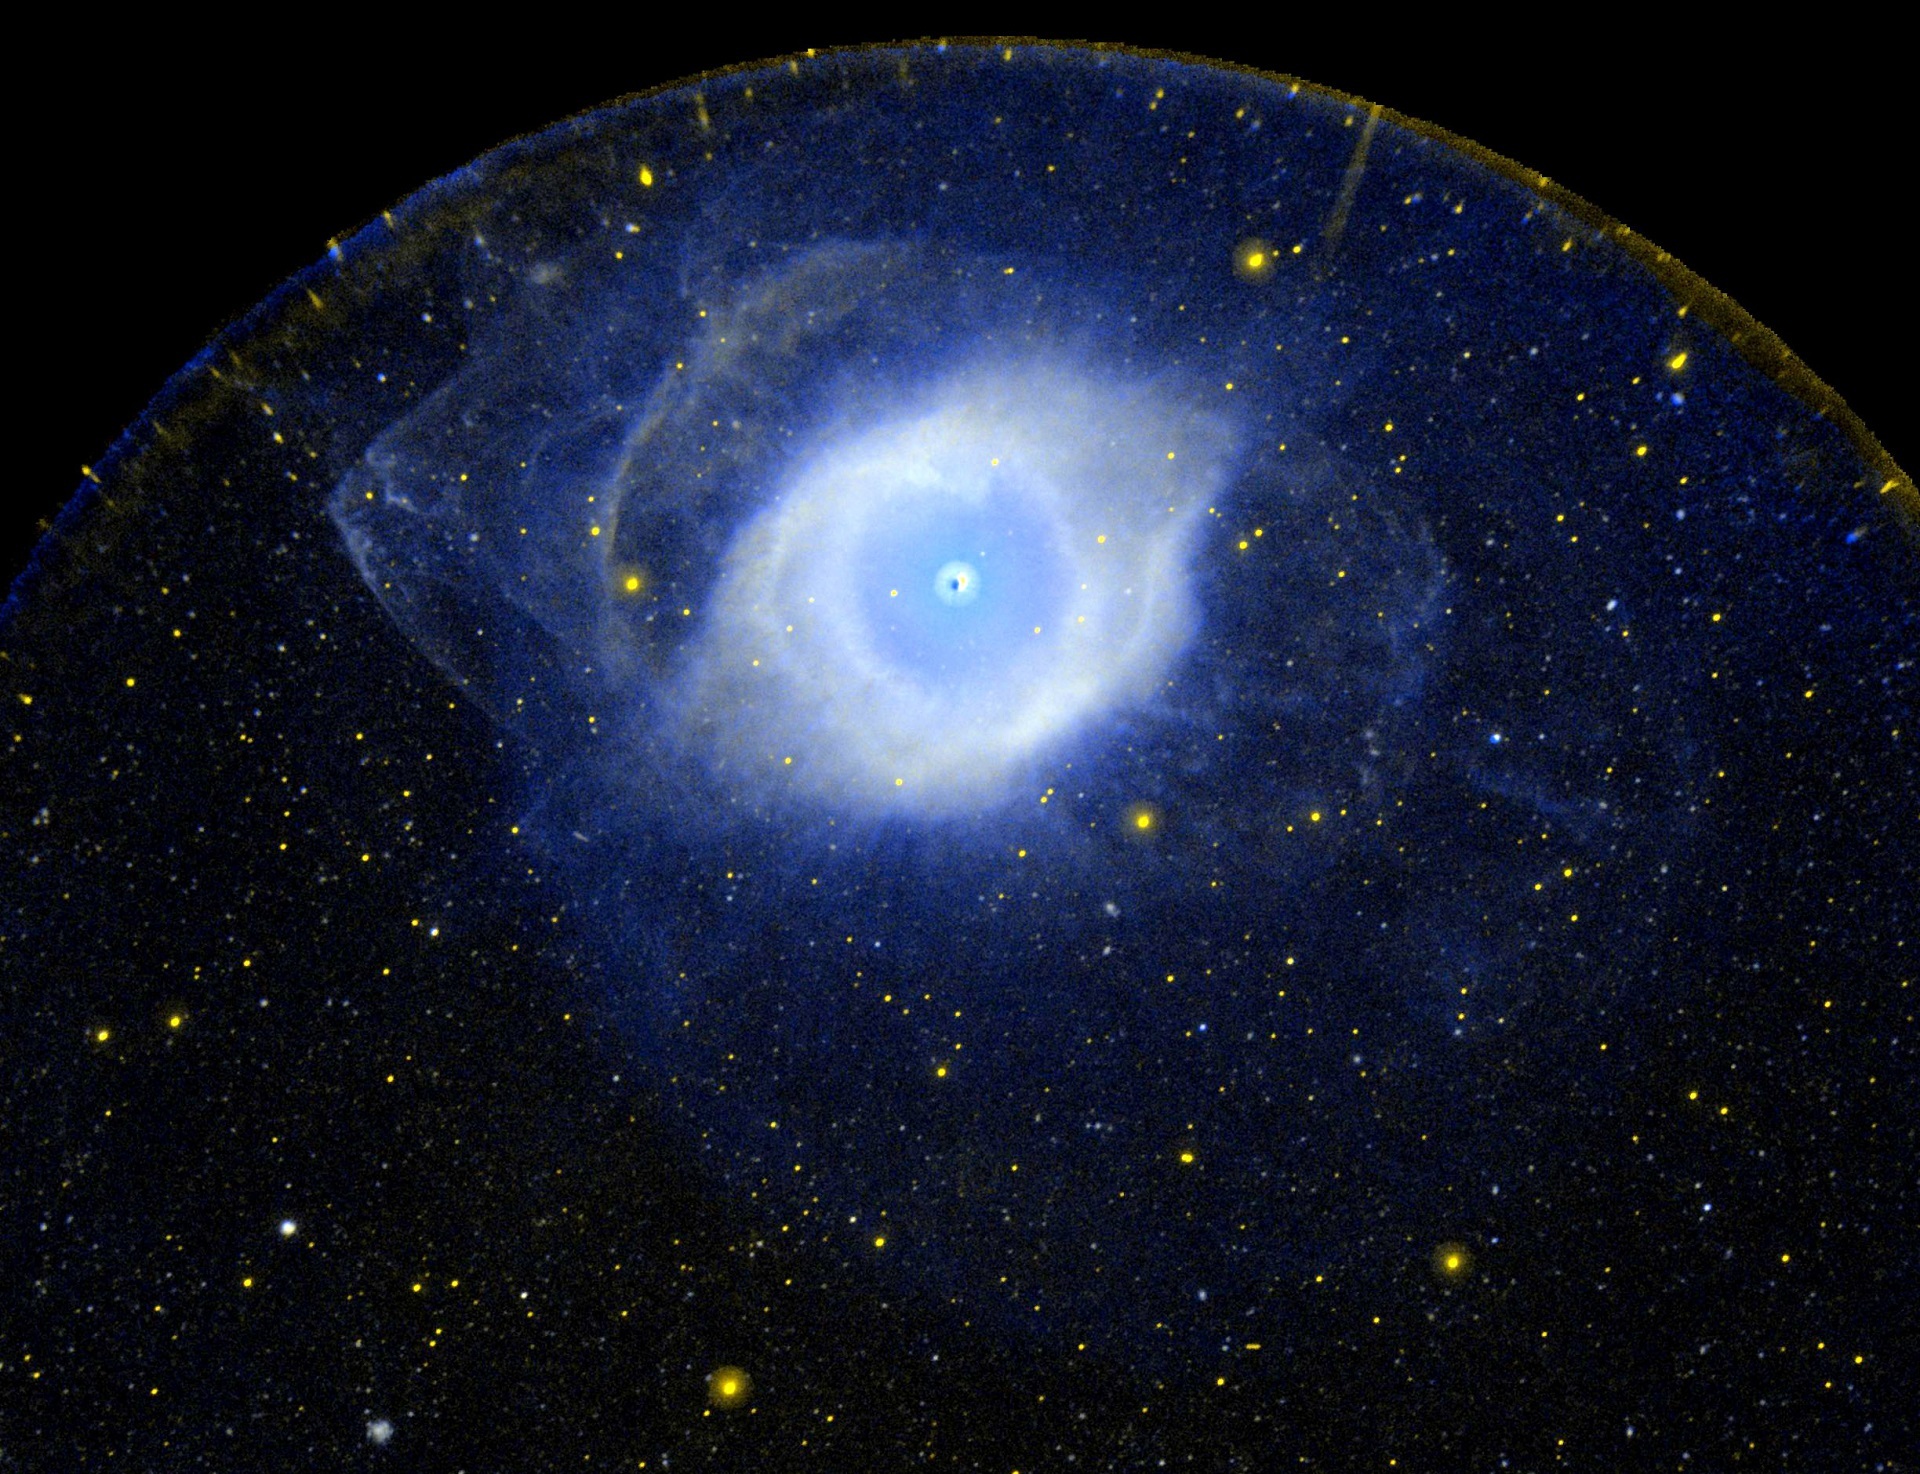
cosmos, atmosphere, space, galaxy, nasa, nebula, outer space, science, astronomy, universe, uv, celestial, ultraviolet, hubble, astronomical object, space telescope, planetary nebula, the helix, helix nebula, ngc 7293, cometary knots, constellation aquarius